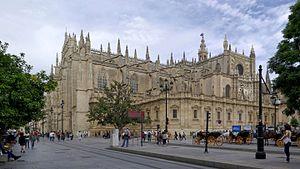
L'architecture gothique est un style architectural d'origine française qui s'est développé à partir de la seconde partie du Moyen Âge en Europe occidentale. Elle apparaît en Île-de-France et en Haute-Picardie au XIIᵉ siècle. Elle se diffuse rapidement au nord puis au sud de la Loire et en Europe jusqu'au milieu du XVIᵉ siècle et même jusqu'au XVIIᵉ siècle dans certains pays. L'esthétique gothique et ses techniques se perpétuent dans l'architecture française au-delà du XVIᵉ siècle, en pleine période classique, dans certains détails et modes de constructions. Enfin, un véritable renouveau apparaît avec la vague de l'historicisme du XIXᵉ siècle jusqu'au début du XXᵉ siècle. Le style a alors été qualifié de néo-gothique.